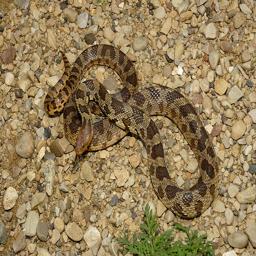
Animal: snakes